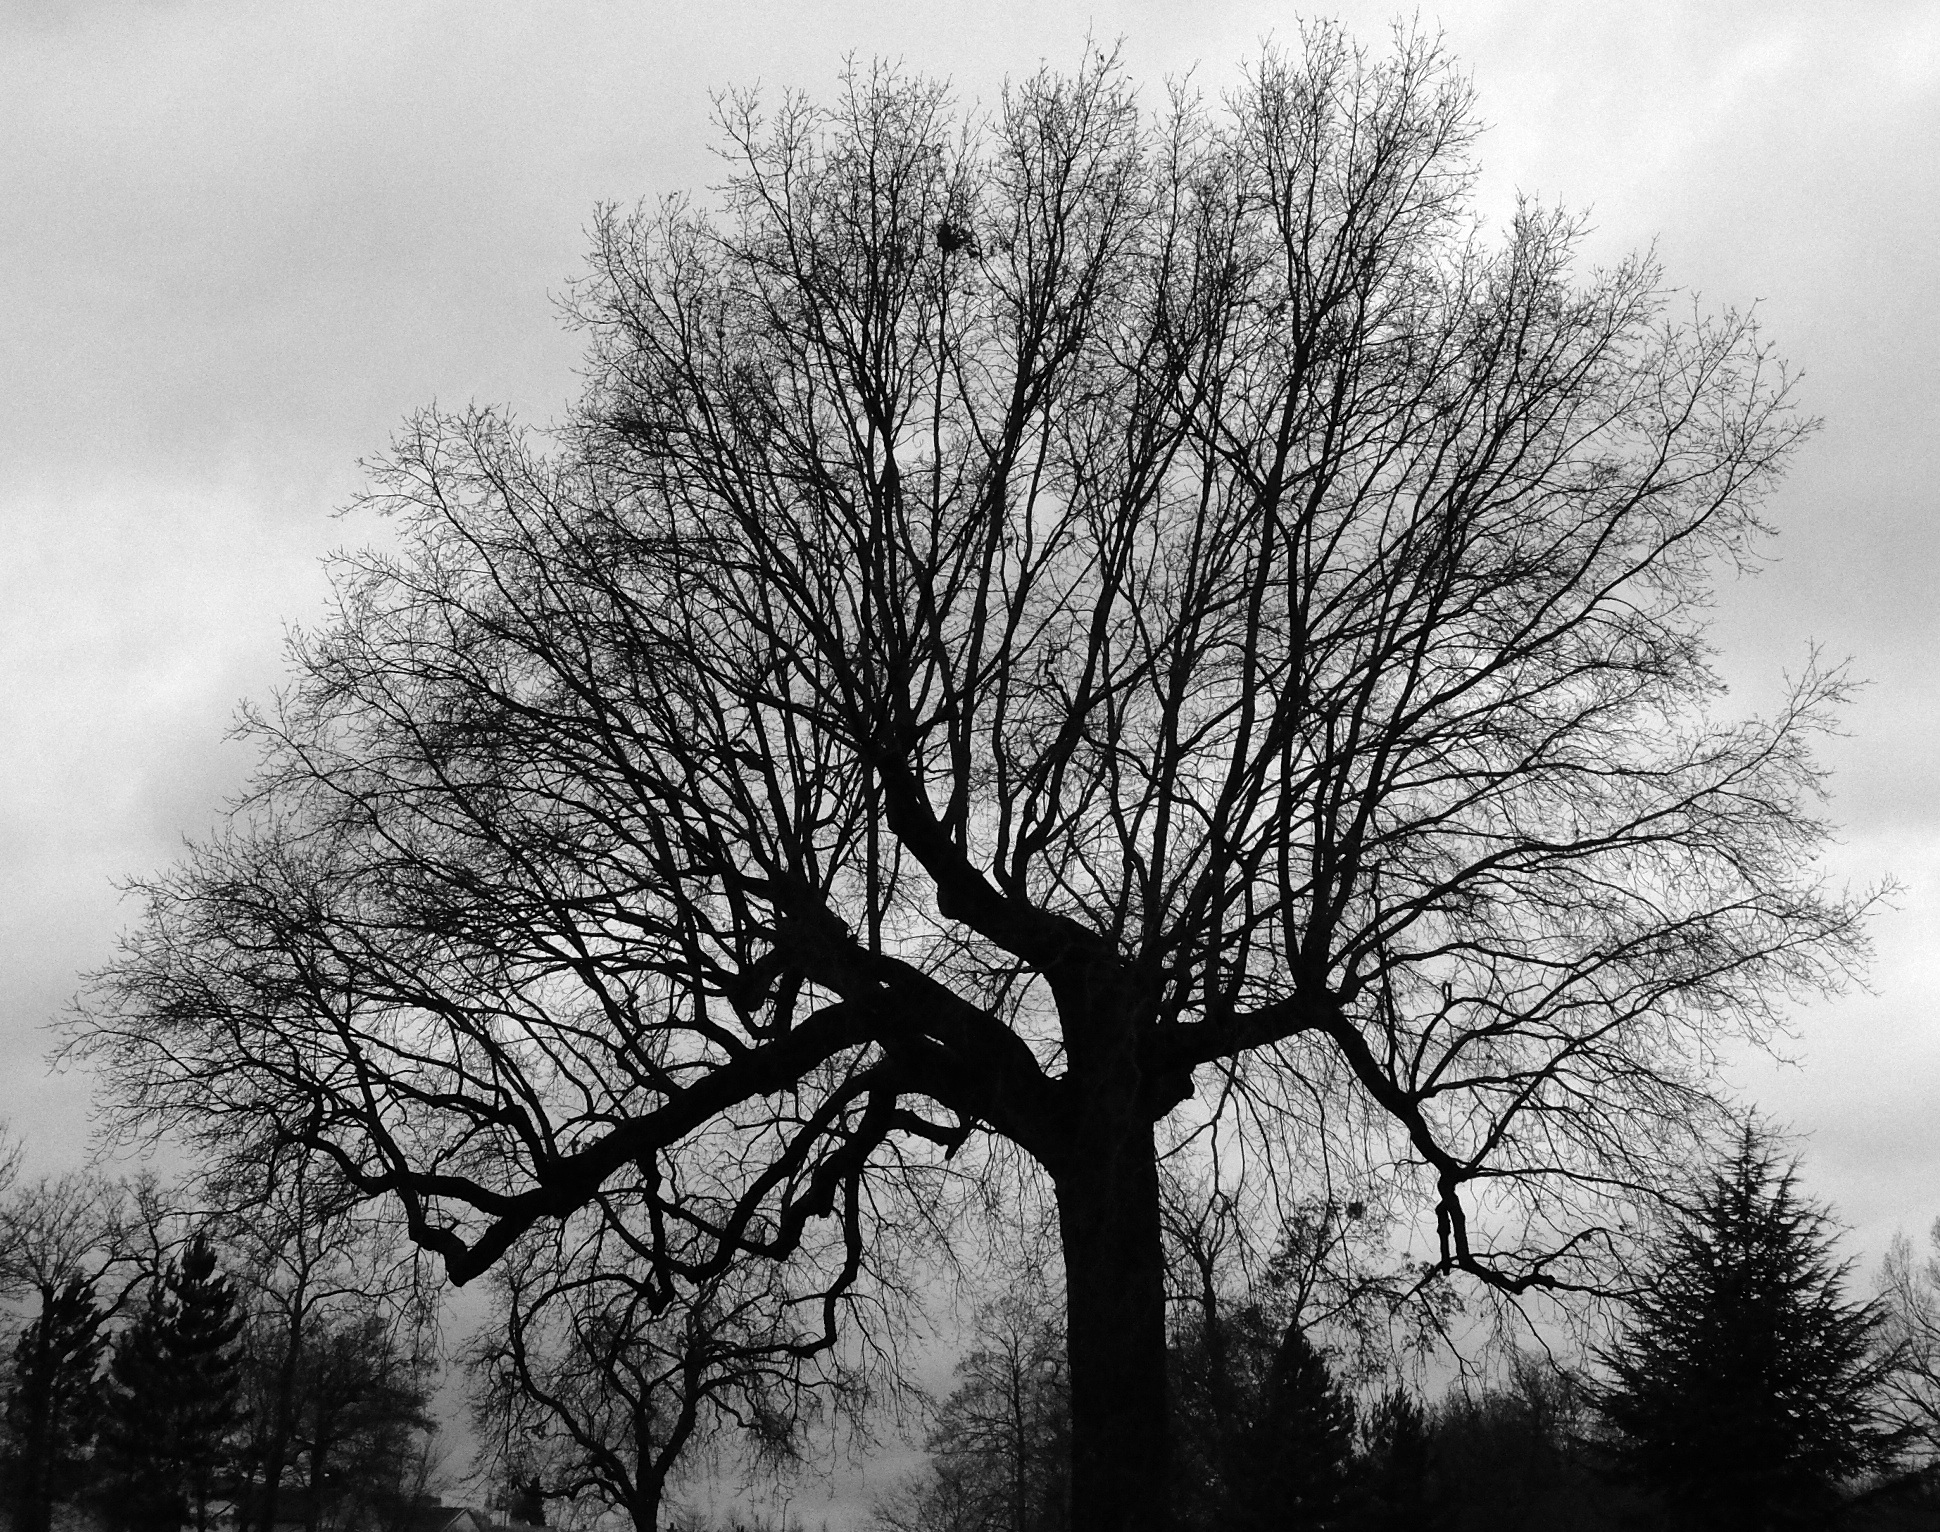
tree, nature, branch, winter, cloud, black and white, plant, sky, monochrome, season, branches, nu, graphics, desolation, monochrome photography, atmospheric phenomenon, woody plant